Hjort

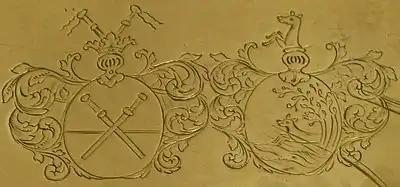

Hjort, also spelled "Hiort" and "Hiorth", is a common surname of some Norwegian and Danish families and persons. The name means hart.